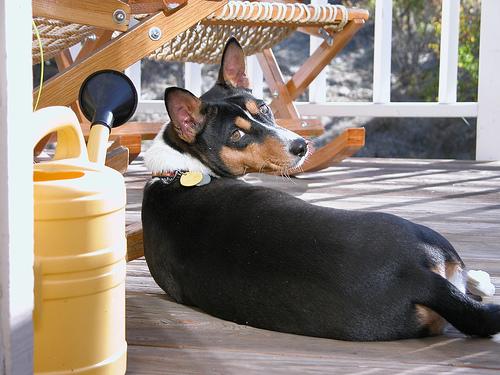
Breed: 243-n000103-basenji